Timeline of ceratosaur research

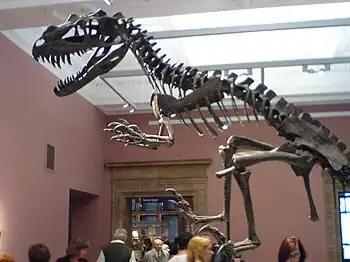
Skeletal mount of "Ceratosaurus nasicornis"

This timeline of ceratosaur research is a chronological listing of events in the history of paleontology focused on the ceratosaurs, a group of relatively primitive, often horned, predatory theropod dinosaurs that became the apex predators of the southern hemisphere during the Late Cretaceous. The nature and taxonomic composition of the Ceratosauria has been controversial since the group was first distinguished in the late . In 1884 Othniel Charles Marsh described the new genus and species "Ceratosaurus nasicornis" from the Late Jurassic Morrison Formation of the western United States. He felt that it belonged in a new family that he called the Ceratosauridae. He created the new taxon Ceratosauria to include both the Ceratosauridae and the ostrich-like ornithomimids. The idea of the Ceratosauria was soon contested, however. Later that same decade both Lydekker and Marsh's hated rival Edward Drinker Cope argued that the taxon was invalid.